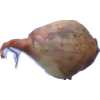
Label: onion